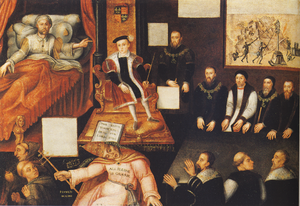
Édouard VI [d'Angleterre] et le pape
Édouard VI est roi d'Angleterre et d'Irlande de 1547 à sa mort. Il est couronné le 20 février 1547 à l'âge de neuf ans ce qui en fait l'un des plus jeunes souverains anglais. Il est le fils d'Henri VIII d'Angleterre et de Jeanne Seymour, et devient le troisième souverain de la dynastie des Tudor et le premier souverain anglais calviniste à monter sur le trône.